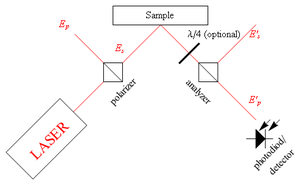
L'effet magnéto-optique correspond à une modification de la propagation d'une onde électromagnétique dans un matériau.